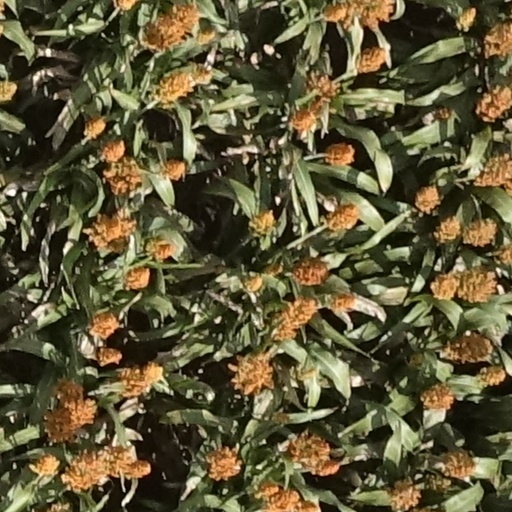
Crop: sorghum